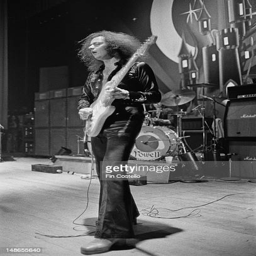
hard rock artist performs live on stage